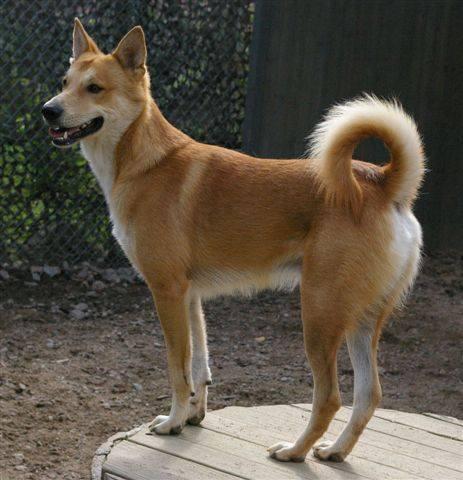
dhole